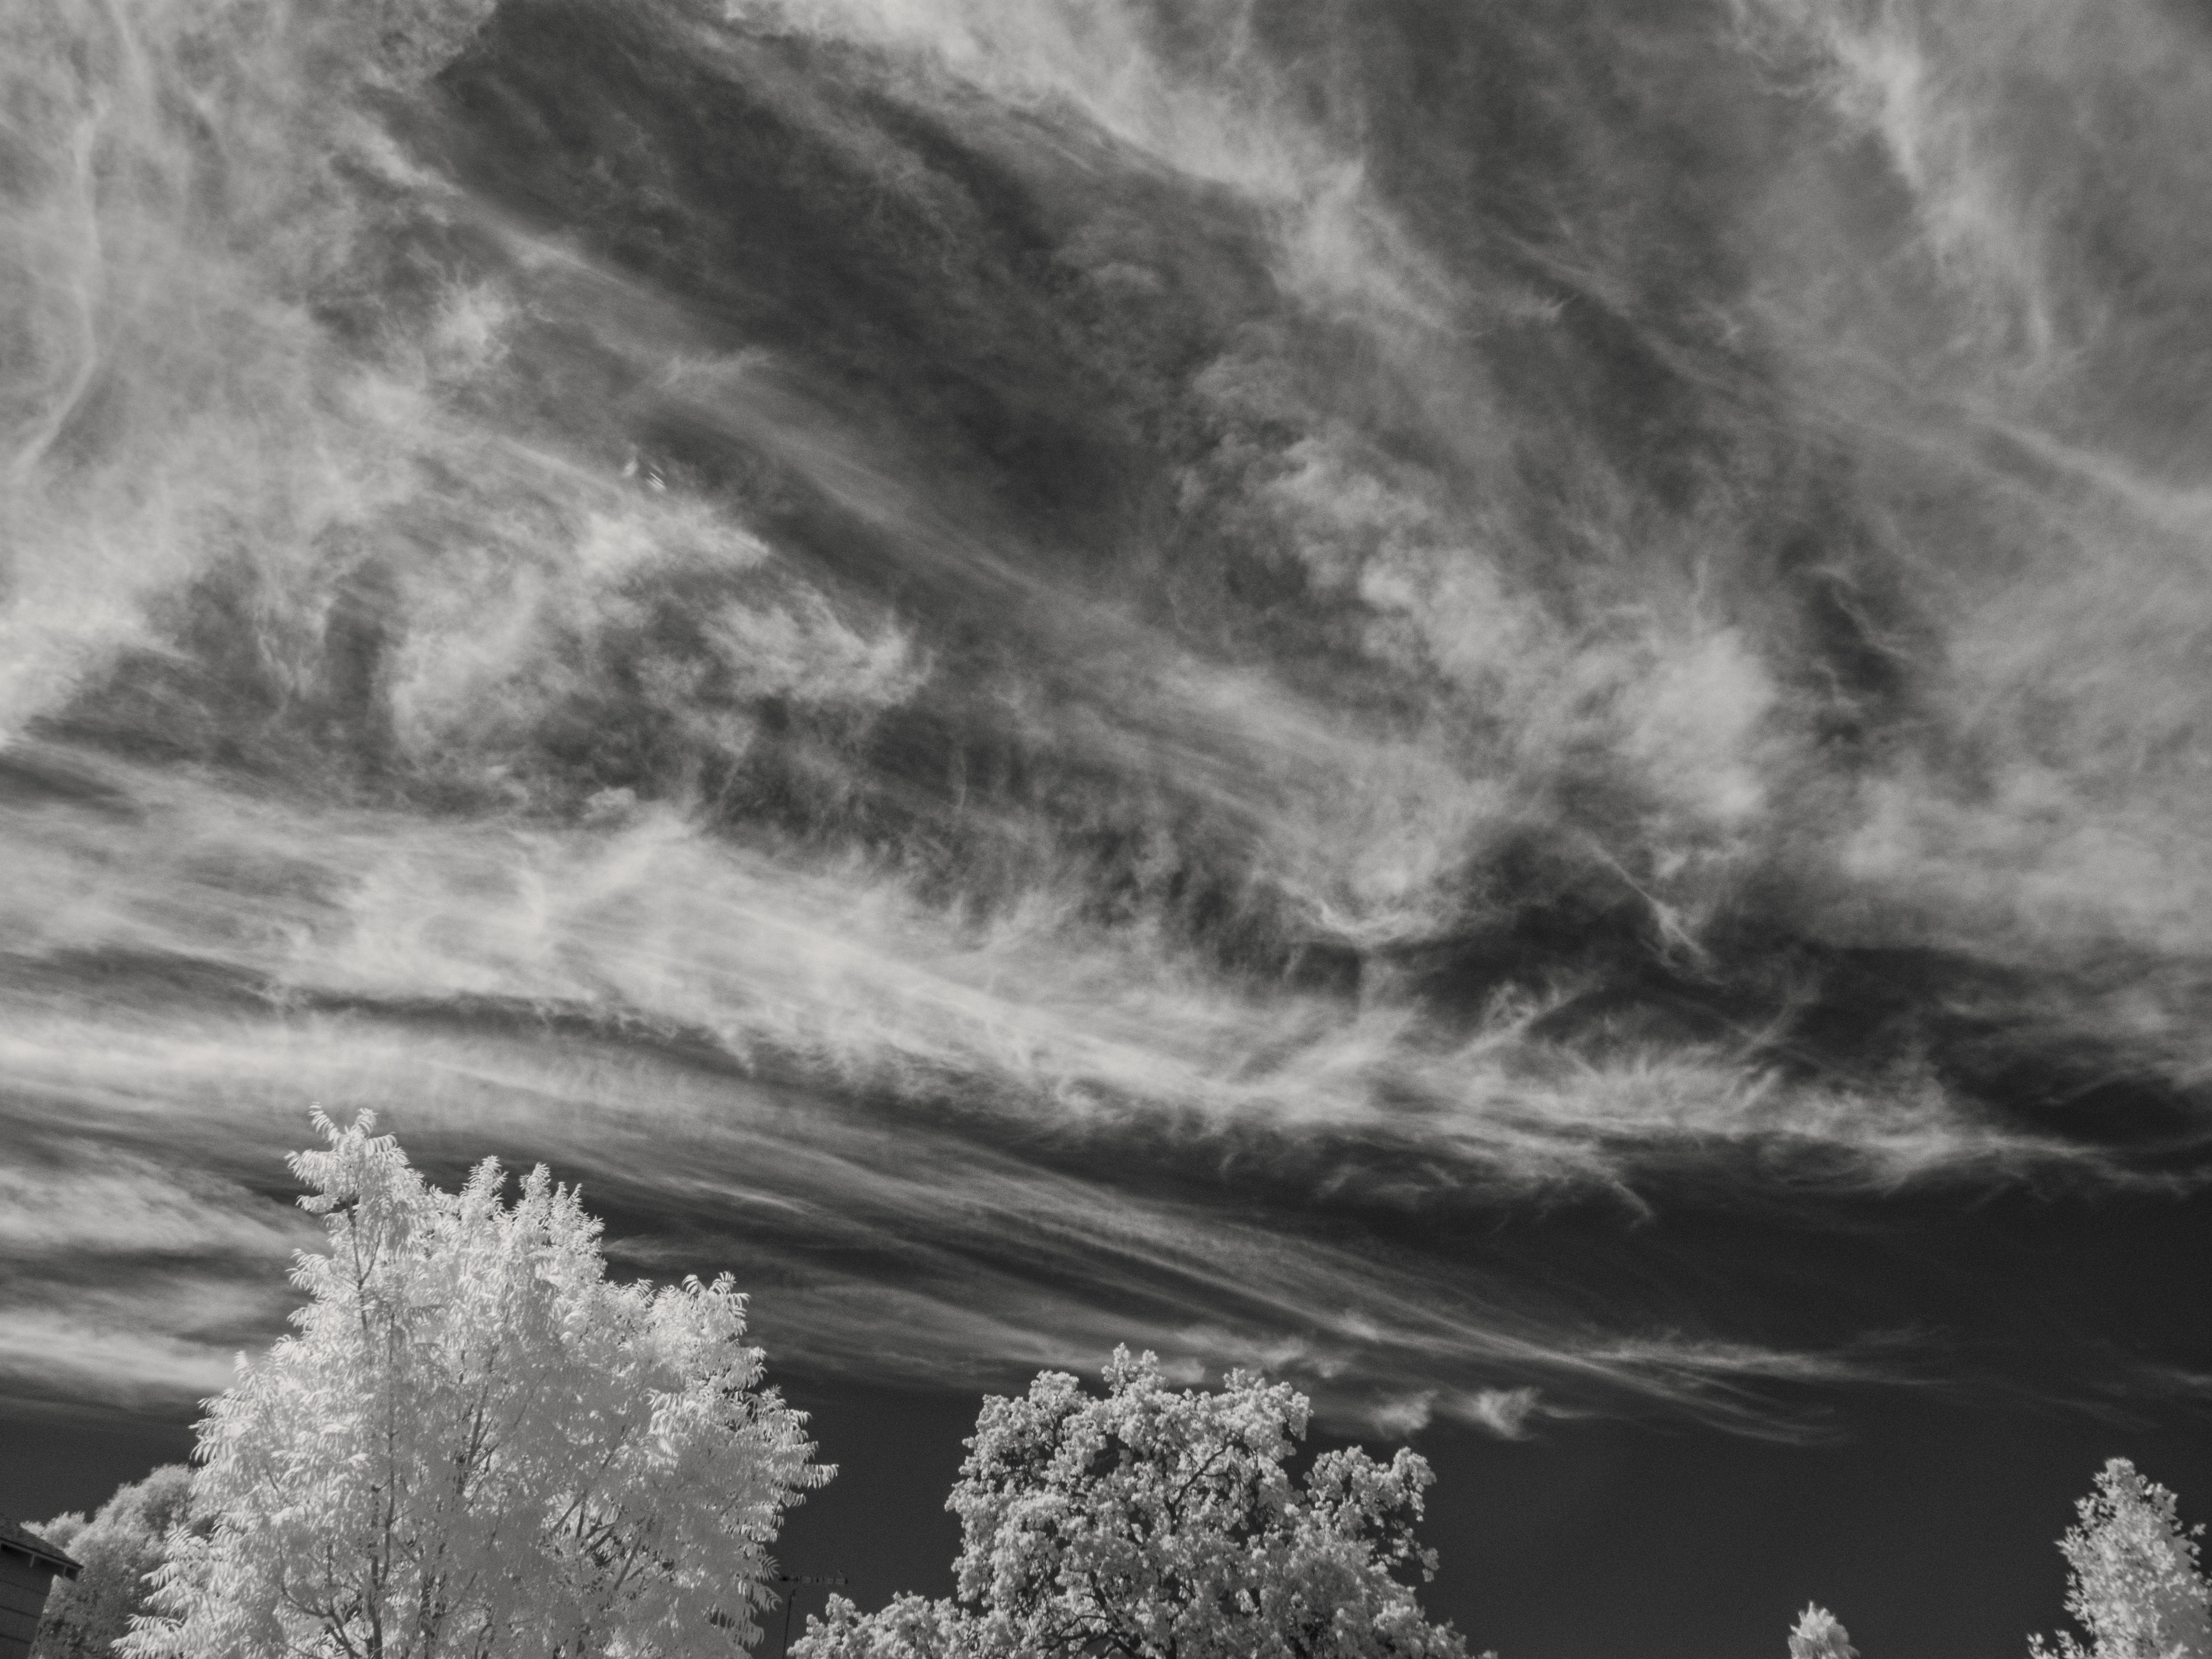
cloud, black and white, sky, photography, sunlight, atmosphere, weather, monochrome, infrared, meteorological phenomenon, monochrome photography